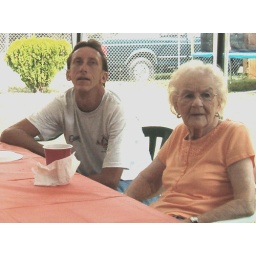
Margaret is one of my favorite people in the club. Her son is living at home again...